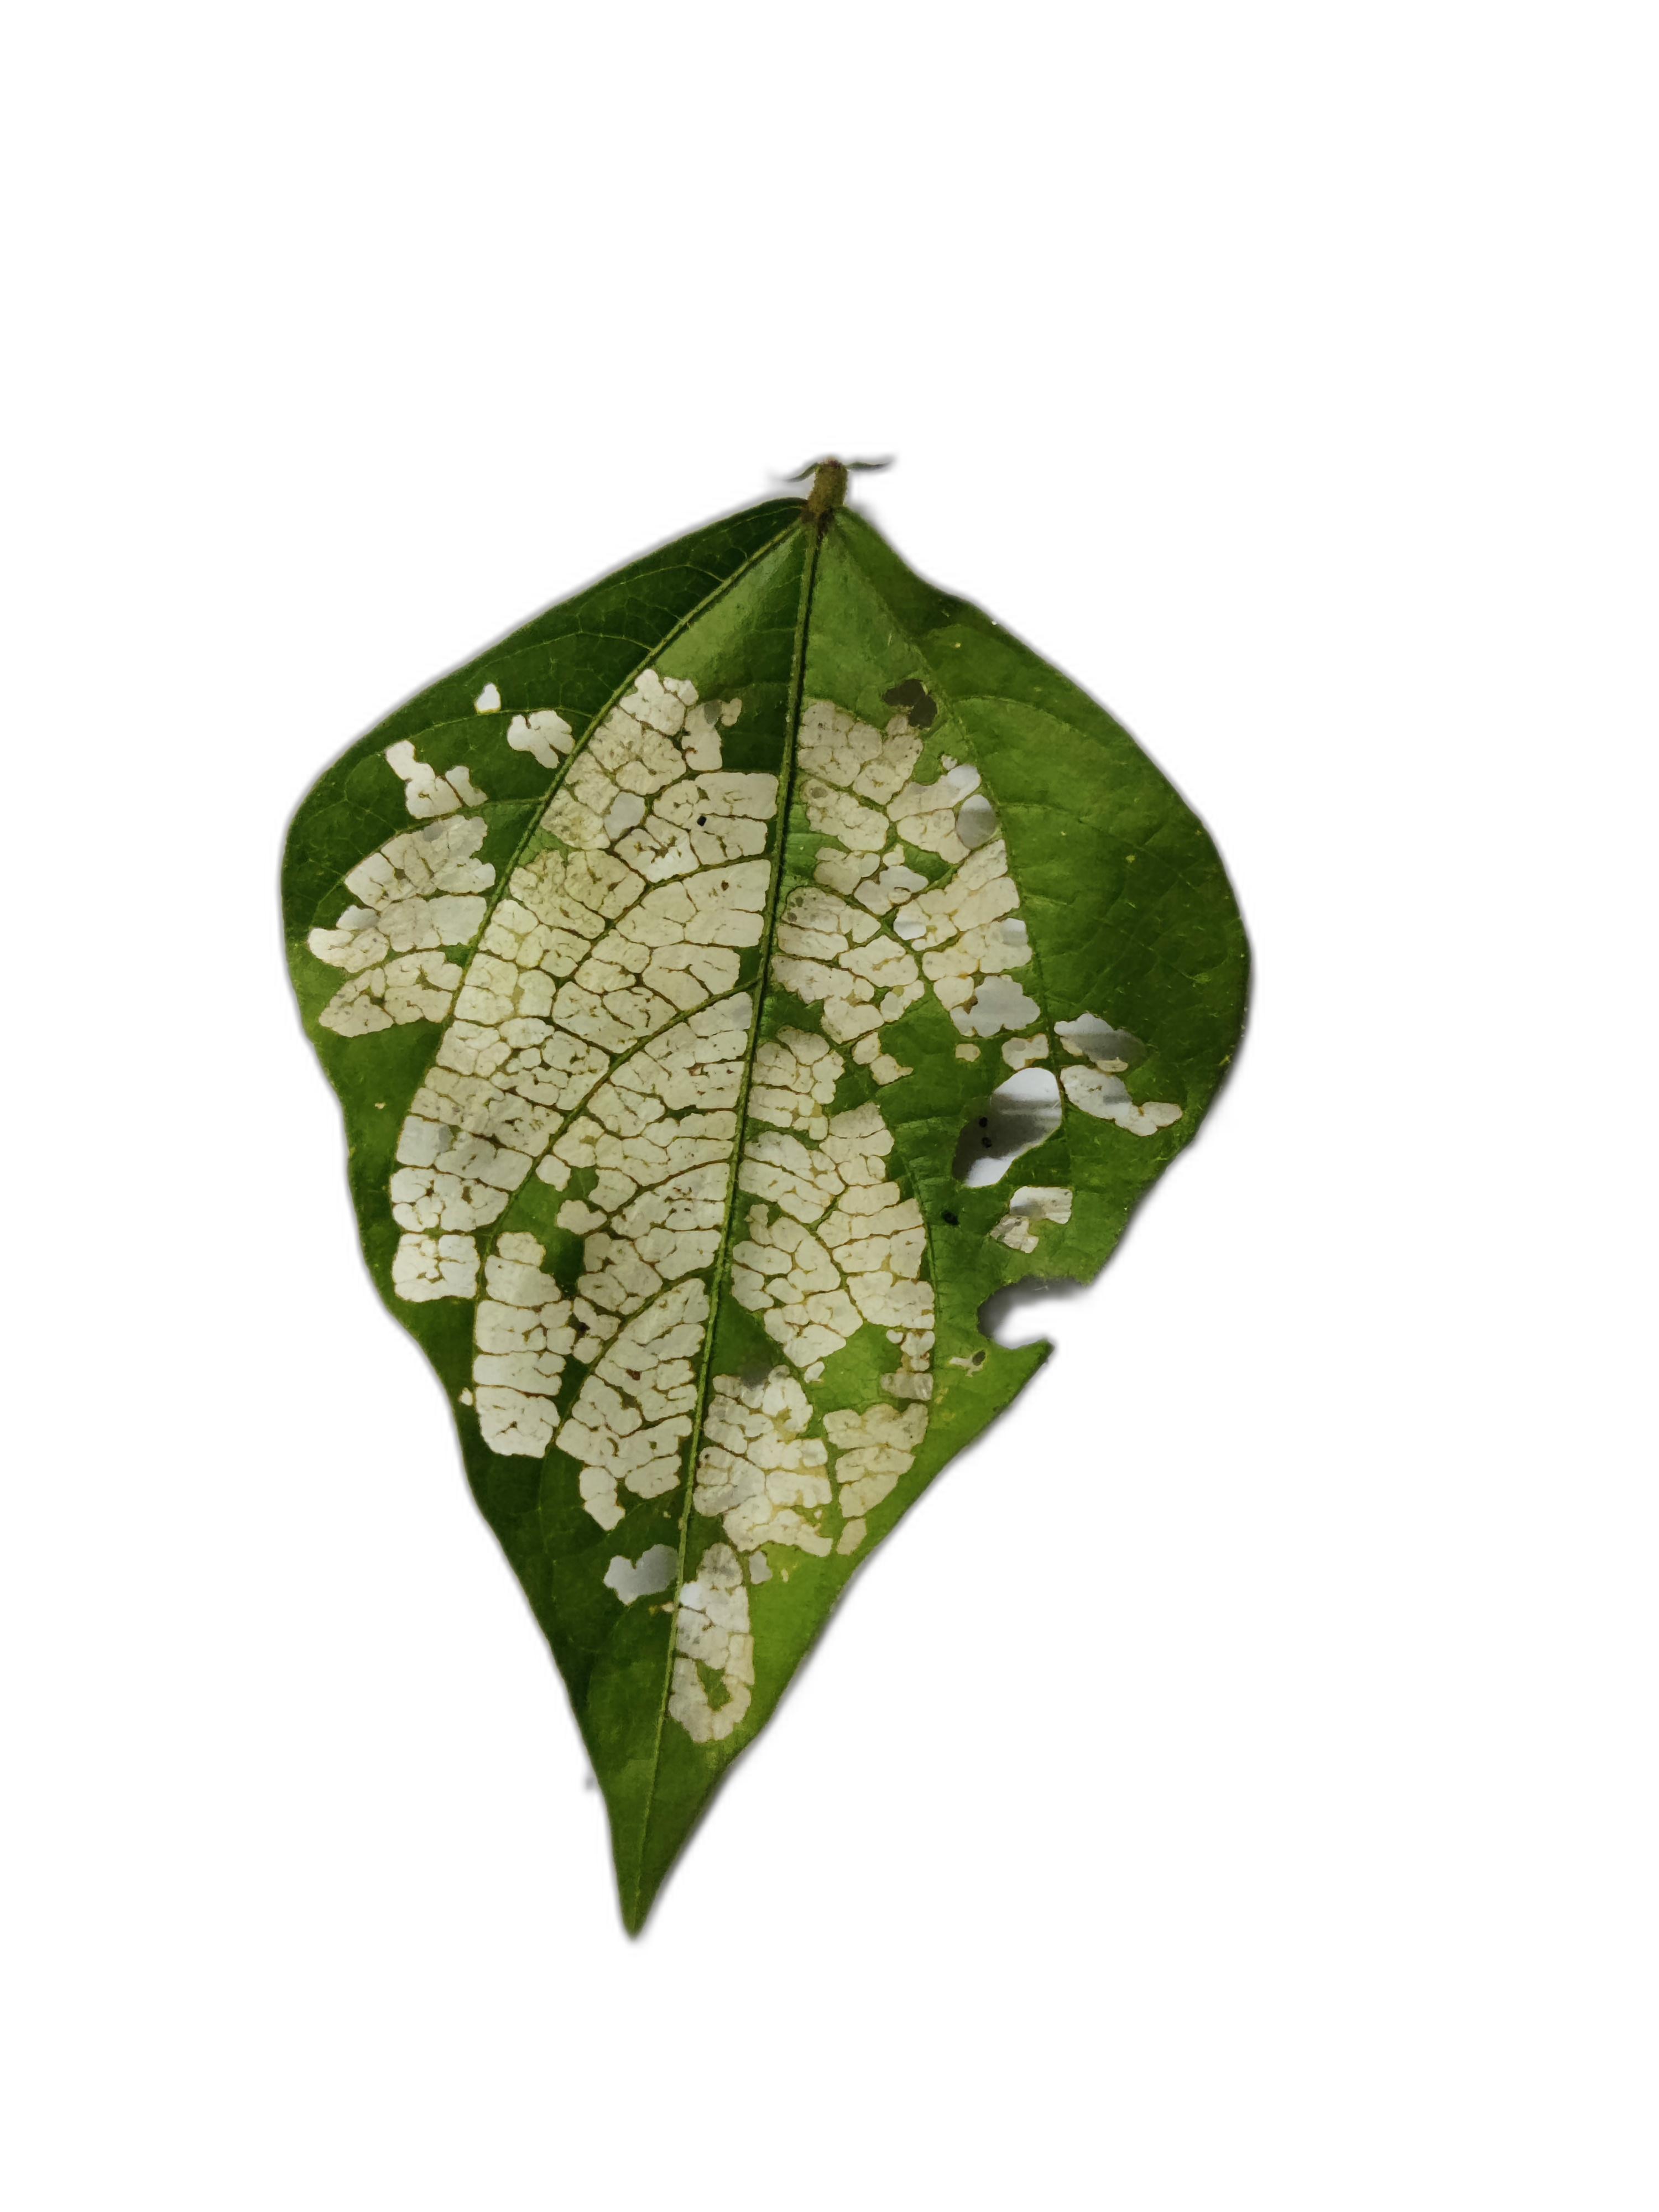
Label: Insect